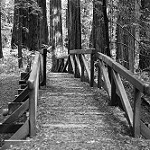
Label: B & W